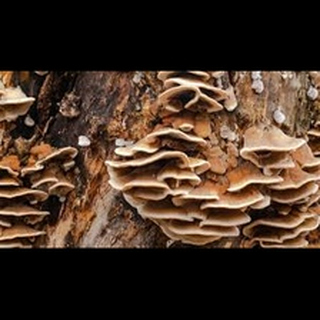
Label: wheat_common_root_rot